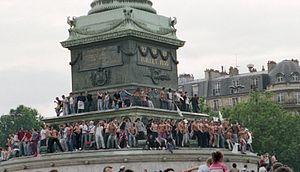
Une marche des fiertés, également appelée Gay Pride, Lesbian & Gay Pride, LGBTQ+ Pride ou simplement Pride est une manifestation du mouvement LGBT destinée à donner une visibilité aux personnes homosexuelles, bisexuelles, queer, transgenres ou autres et à revendiquer la liberté et l'égalité des orientations sexuelles et des identités de genre. Il est préférable de dire « Pride » pour inclure le reste de la communauté LGBTQI+ car en disant « Gay Pride » ne sont mentionnées que les personnes gay.